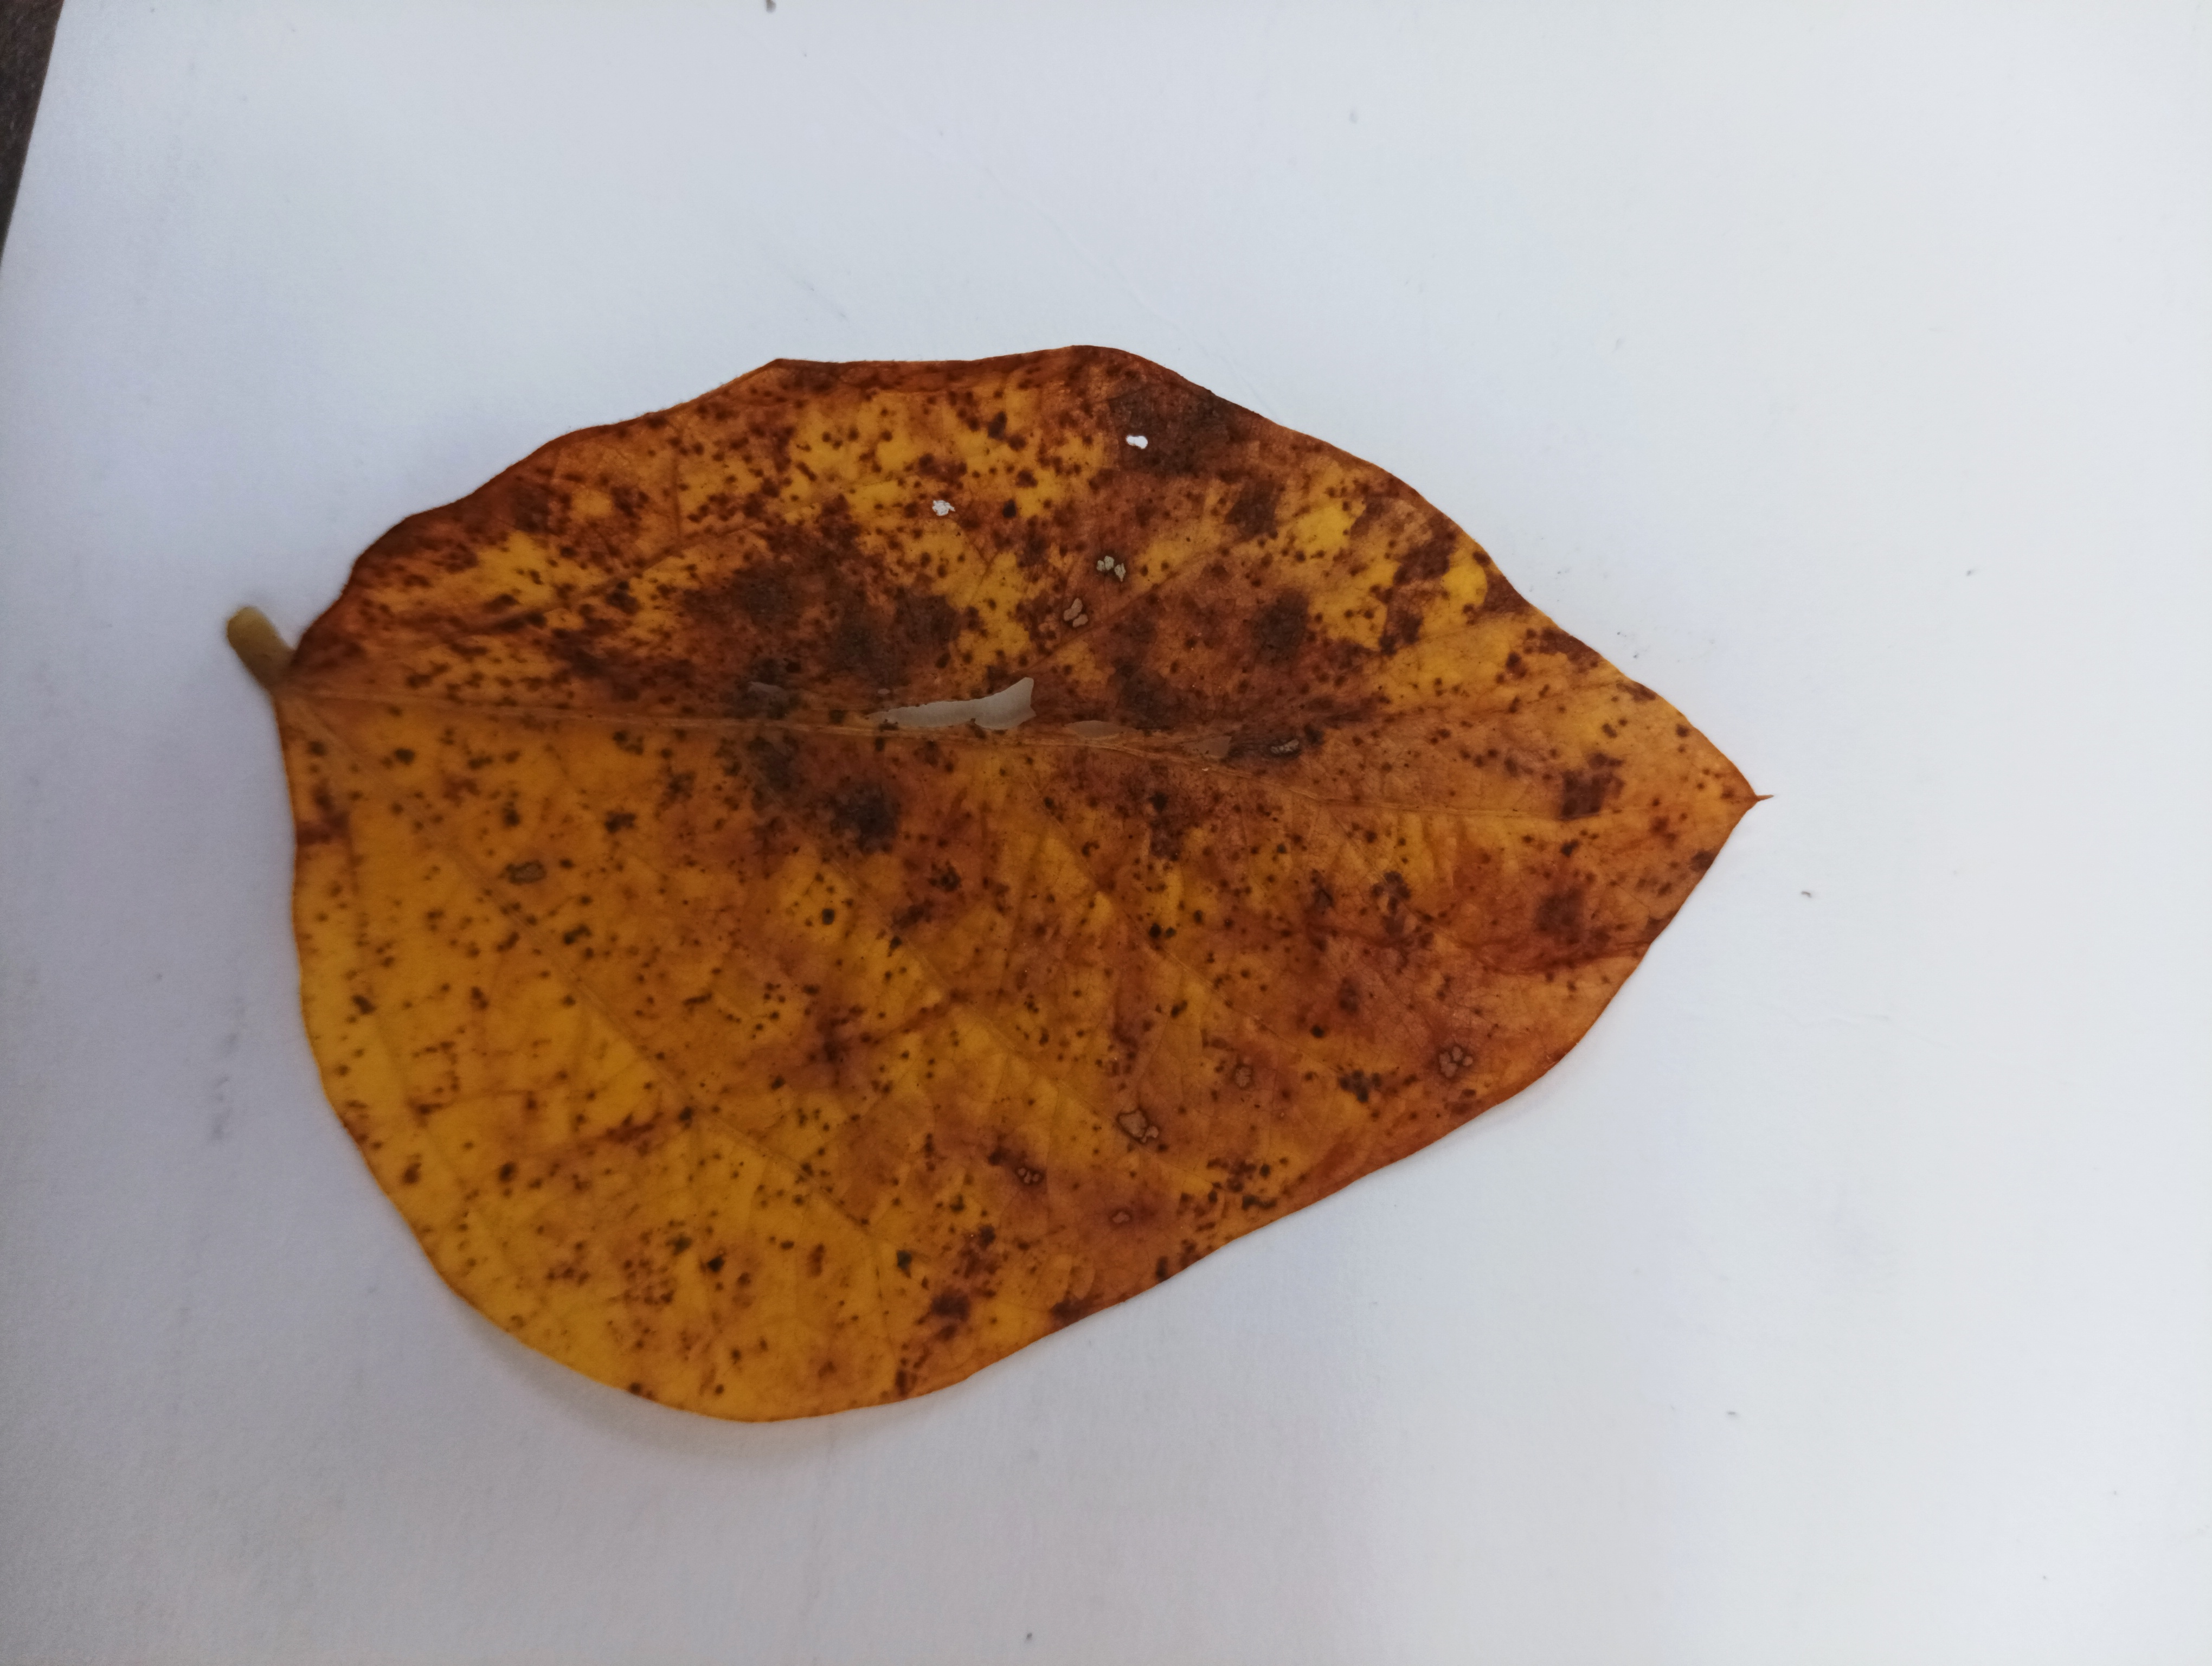
Label: Septoria_Brown_Spot